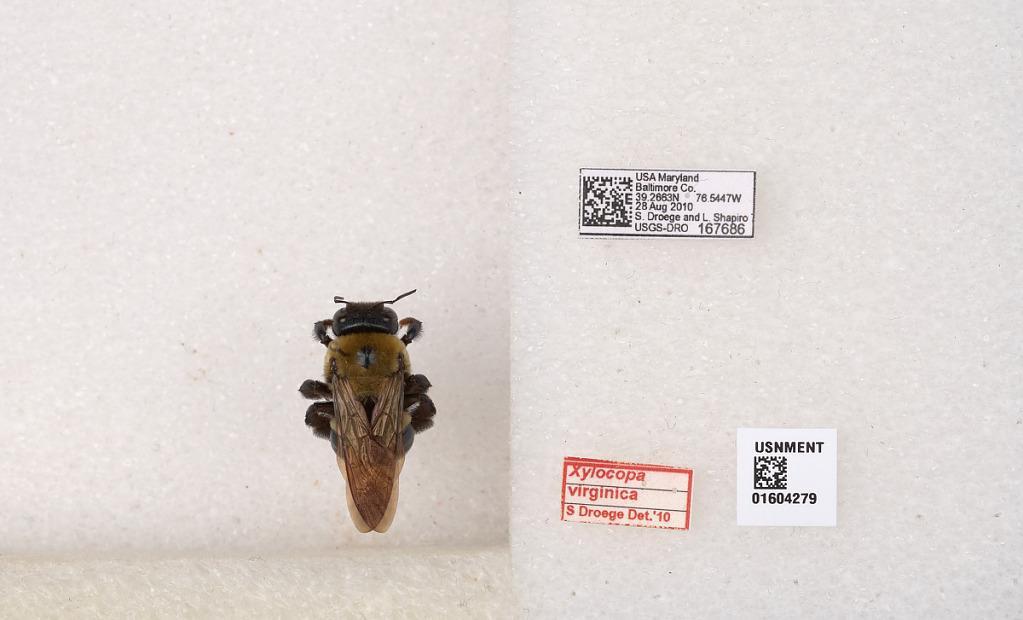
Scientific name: Xylocopa (Xylocopoides) virginica virginica (Linnaeus)
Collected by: S. Droege & L. Shapiro
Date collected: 2010-8-28
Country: United States
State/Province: Maryland
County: Baltimore
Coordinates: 39.2664, -76.5447
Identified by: Droege, Sam